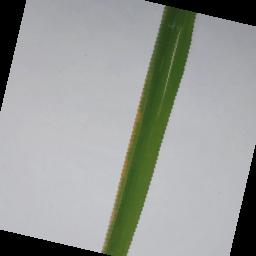
Label: Rice___Leaf_Blast